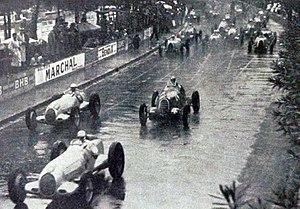
Départ du Grand Prix de Monaco 1936, Caracciola devant Chiron et Nuvolari sous la pluie.
Le Grand Prix de Monaco 1936 est un Grand Prix comptant pour le Championnat d'Europe des pilotes, qui s'est tenu sur le circuit de Monaco le 13 avril 1936.